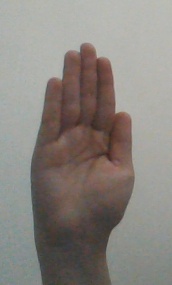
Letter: seen